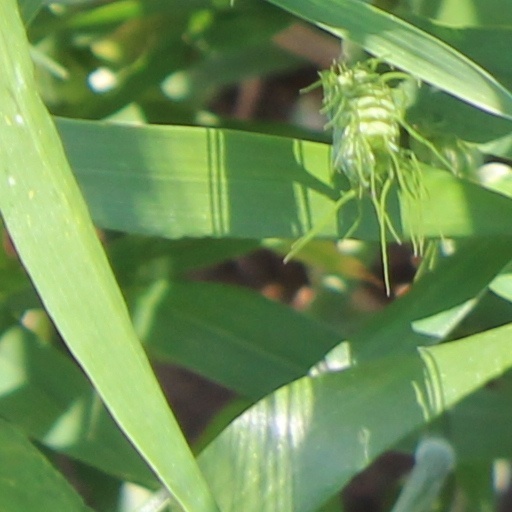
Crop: wheat